Juan Luis Guerra

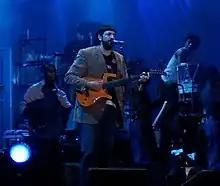
Juan Luis Guerra in concert in Madrid, Spain, during the "Para tí" tour. July 2005.

In January 2006, Guerra performed at Berklee's 60th anniversary, along with other artists such as Paul Simon, Herbie Hancock, Michel Camilo and Chiara Civello. That same year, he recorded with Diego Torres in "Abriendo Caminos" (Opening roads) and with Maná in "Bendita Tu Luz" (Blessed Be Your Light). On 6 April 2006, Guerra was honored as a BMI Icon at the 13th annual BMI Latin Awards. Named BMI's 1995 Latin Songwriter of the Year, Guerra's songwriting has garnered 14 BMI Latin Awards.